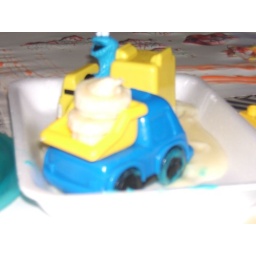
boys around the house 008